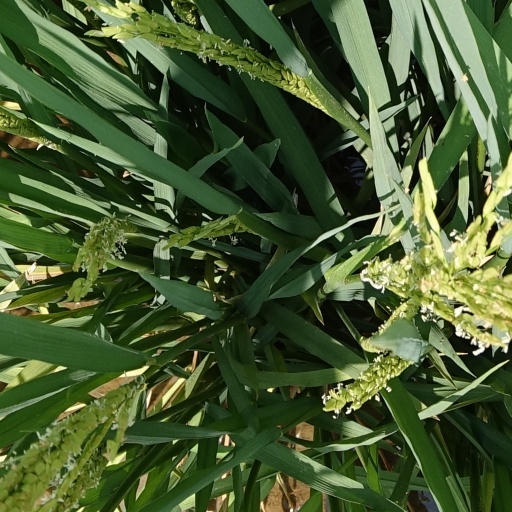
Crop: rice